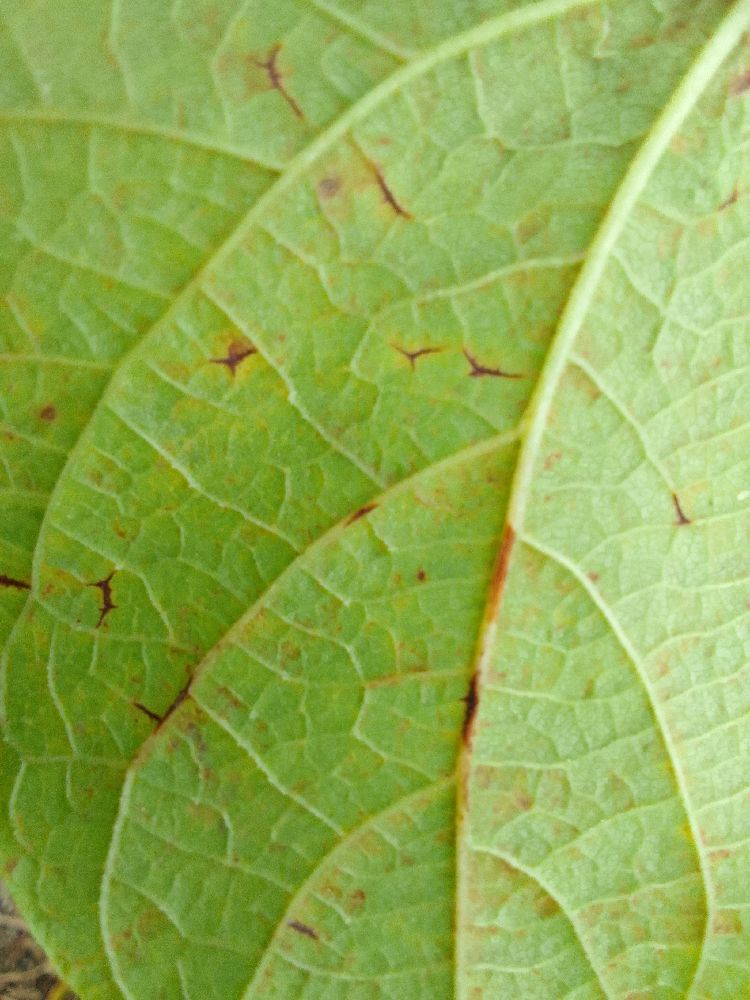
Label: anthracnose